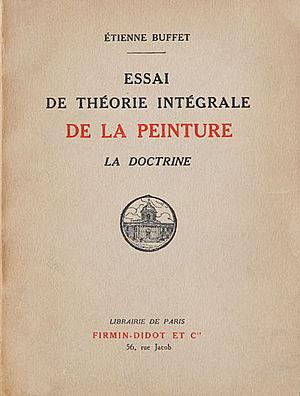
livre